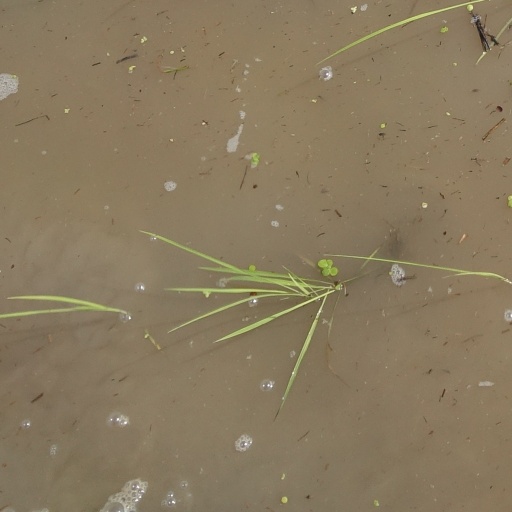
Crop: rice